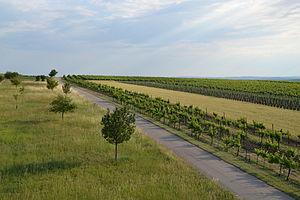
Le Weinviertel, Pays sous le Manhartsberg ou arrondissement Unter-Manharts-Berg, est une région du nord-est de la Basse-Autriche. Le Weinviertel est la plus grande région viticole d’Autriche.